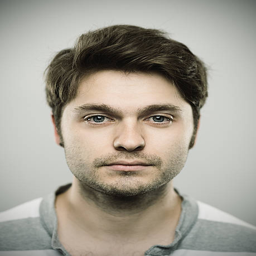
portrait of a caucasian real young man